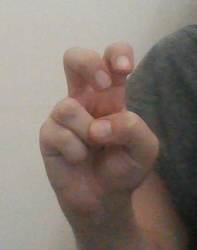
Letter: toot